Harry Bell Measures

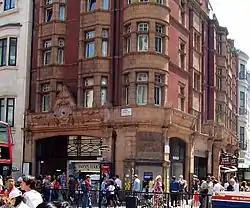
Measures-designed entrance to Oxford Circus station.

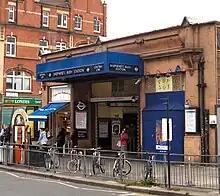
Measures' original 1900 Shepherd's Bush station building (demolished 2008)

Measures was responsible for a number of buildings on the original section of the CLR, many of which survive today as London Underground stations. He favoured terracotta as a building material, constructing his station buildings using factory-made ceramic blocks. This allowed him to design stylistically consistent structures quite economically. His tunnel platforms were lined with glazed ceramic tiles. Measures' techniques influenced the work of another contemporary Underground station architect, Leslie Green. His 1900 design for Oxford Circus station was a single-storey entrance on the corner of Argyll Street and Oxford Street, clad in pale pink terracotta and decorated in a Mannerist style. Today it is considered to be the best surviving example of Measures-designed station architecture and the entrance, and the building above it, is Grade-II listed. The red ceramic building on the western corner is by Leslie Green.